Ida-Viru County

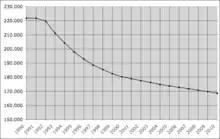
The population of Ida-Viru county declined from 221,807 in 1990 to 168,656 in 2010.

In January 2017, the population of Ida-Virumaa was 143,880, which makes it the third largest county in Estonia (after Harju and Tartu counties, which include the capital Tallinn and country's second-largest city Tartu). 44.6% of the population are men and 55.4% women.